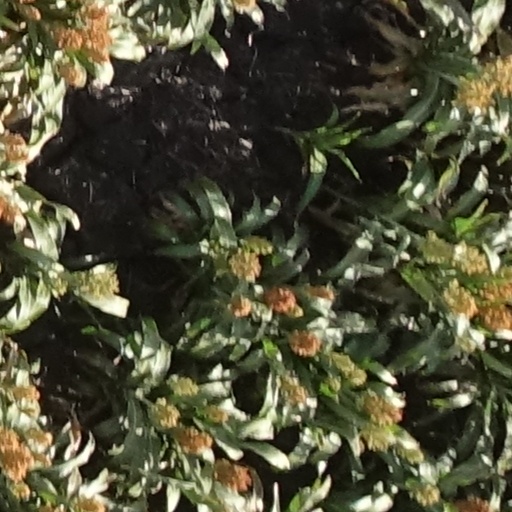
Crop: sorghum